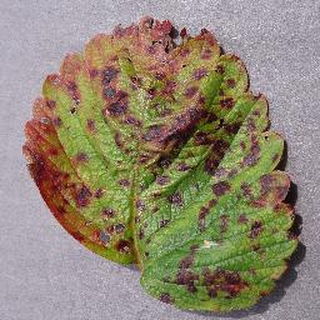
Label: strawberry_leaf_scorch